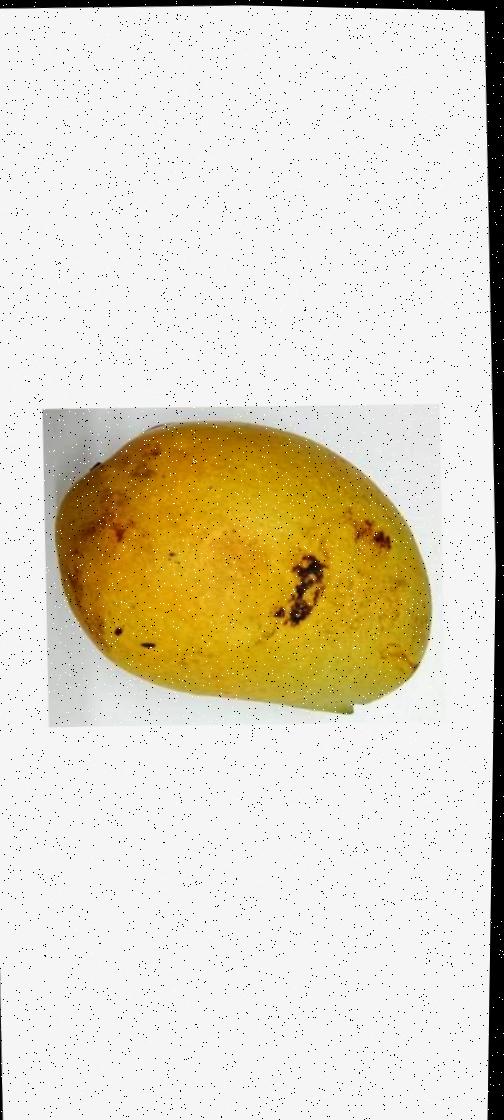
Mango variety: Bari-11